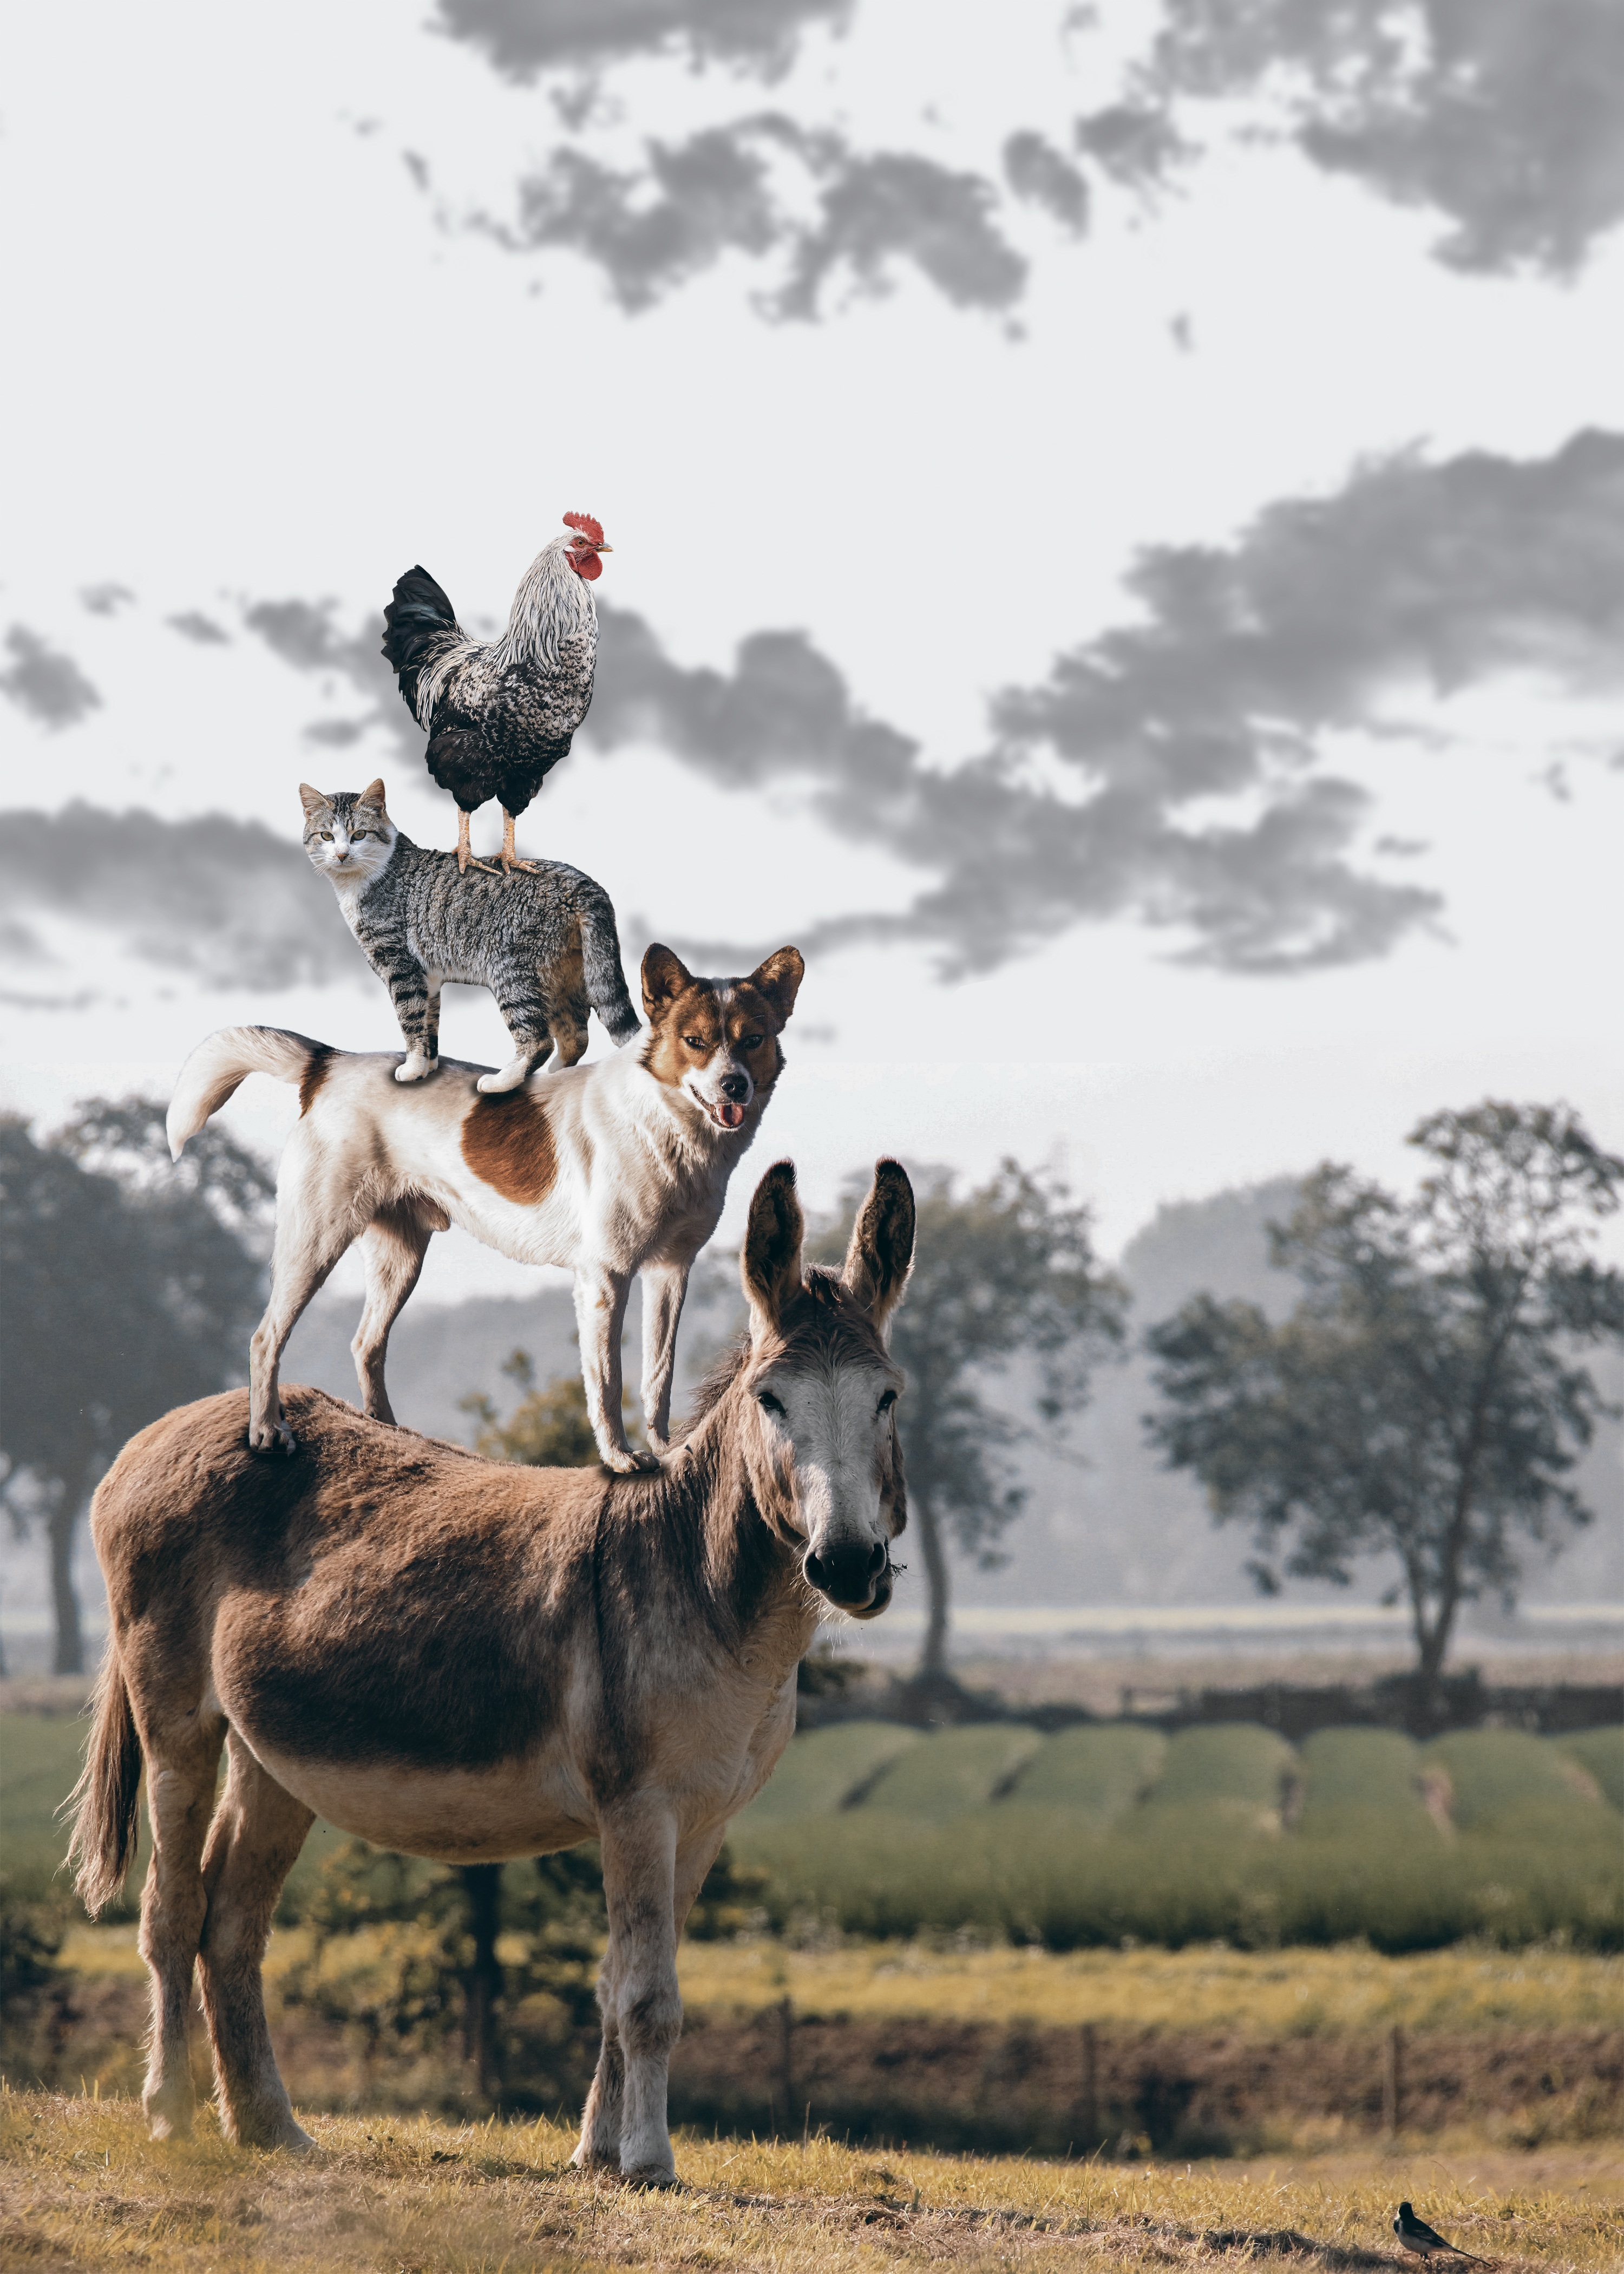
city, dog, deer, cat, mammal, predator, donkey, sage, animals, reindeer, vertebrate, figures, hahn, fairy tales, bremen, pack animal, bremen town musicians, town musicians, horse like mammal